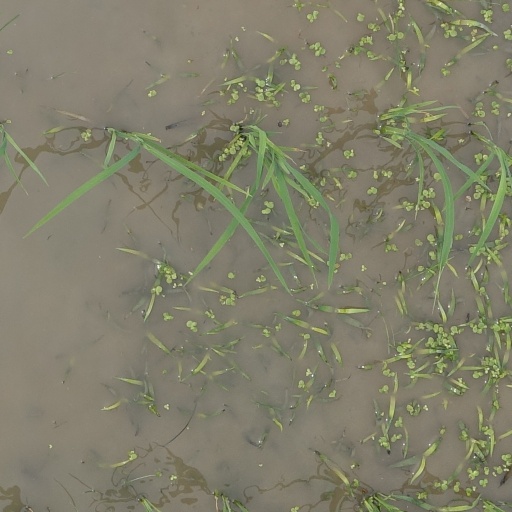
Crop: rice